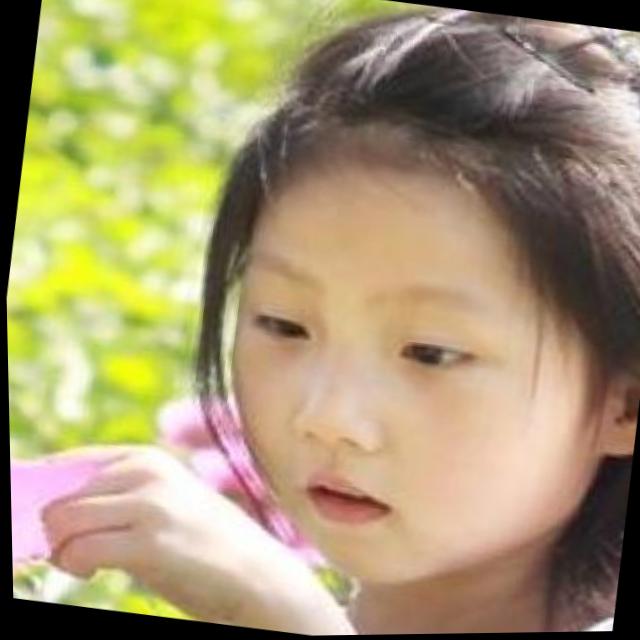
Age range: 0-12